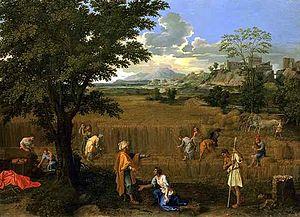
Cette page liste les peintures de Nicolas Poussin. Les attributions varient de manière notable d'un historien de l'art à l'autre. Jacques Thuillier, l'un des plus restrictifs, en compte, en 1994, 224 autographes sans contestations et 33 sur lesquels subsistent des doutes plus ou moins importants. Certaines attributions ont pu changer depuis. Par ailleurs, des redécouvertes de tableaux considérés comme perdus ont eu lieu. Cette liste ne pourra donc jamais être considérée comme exhaustive.
Les Saisons est le dernier ensemble de peintures à l'huile réalisées par le peintre français Nicolas Poussin. C'est un cycle de quatre toiles représentant chacune une saison. Elles ont été peintes à Rome entre 1660 et 1664 pour le duc de Richelieu, le neveu du cardinal de Richelieu.
Cet article recense les œuvres exposées au Muséum central des arts de la République, précurseur du musée du Louvre à Paris, lors de son inauguration en 1793.